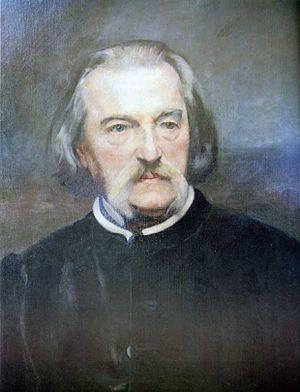
Victor Prosper Considerant, né le 12 octobre 1808 à Salins-les-Bains et mort le 27 décembre 1893 à Paris 7ᵉ, est un philosophe et économiste polytechnicien français, adepte du fouriérisme.